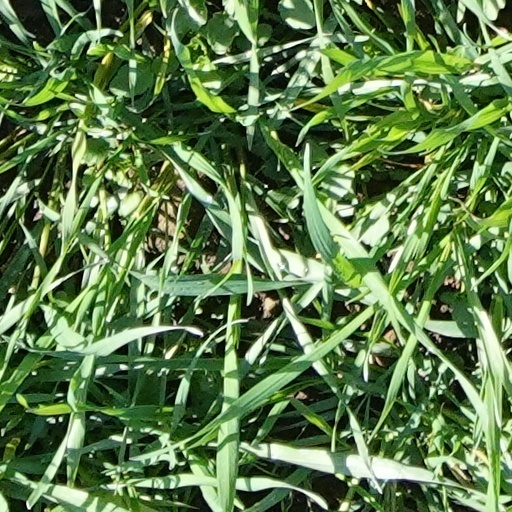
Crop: wheat